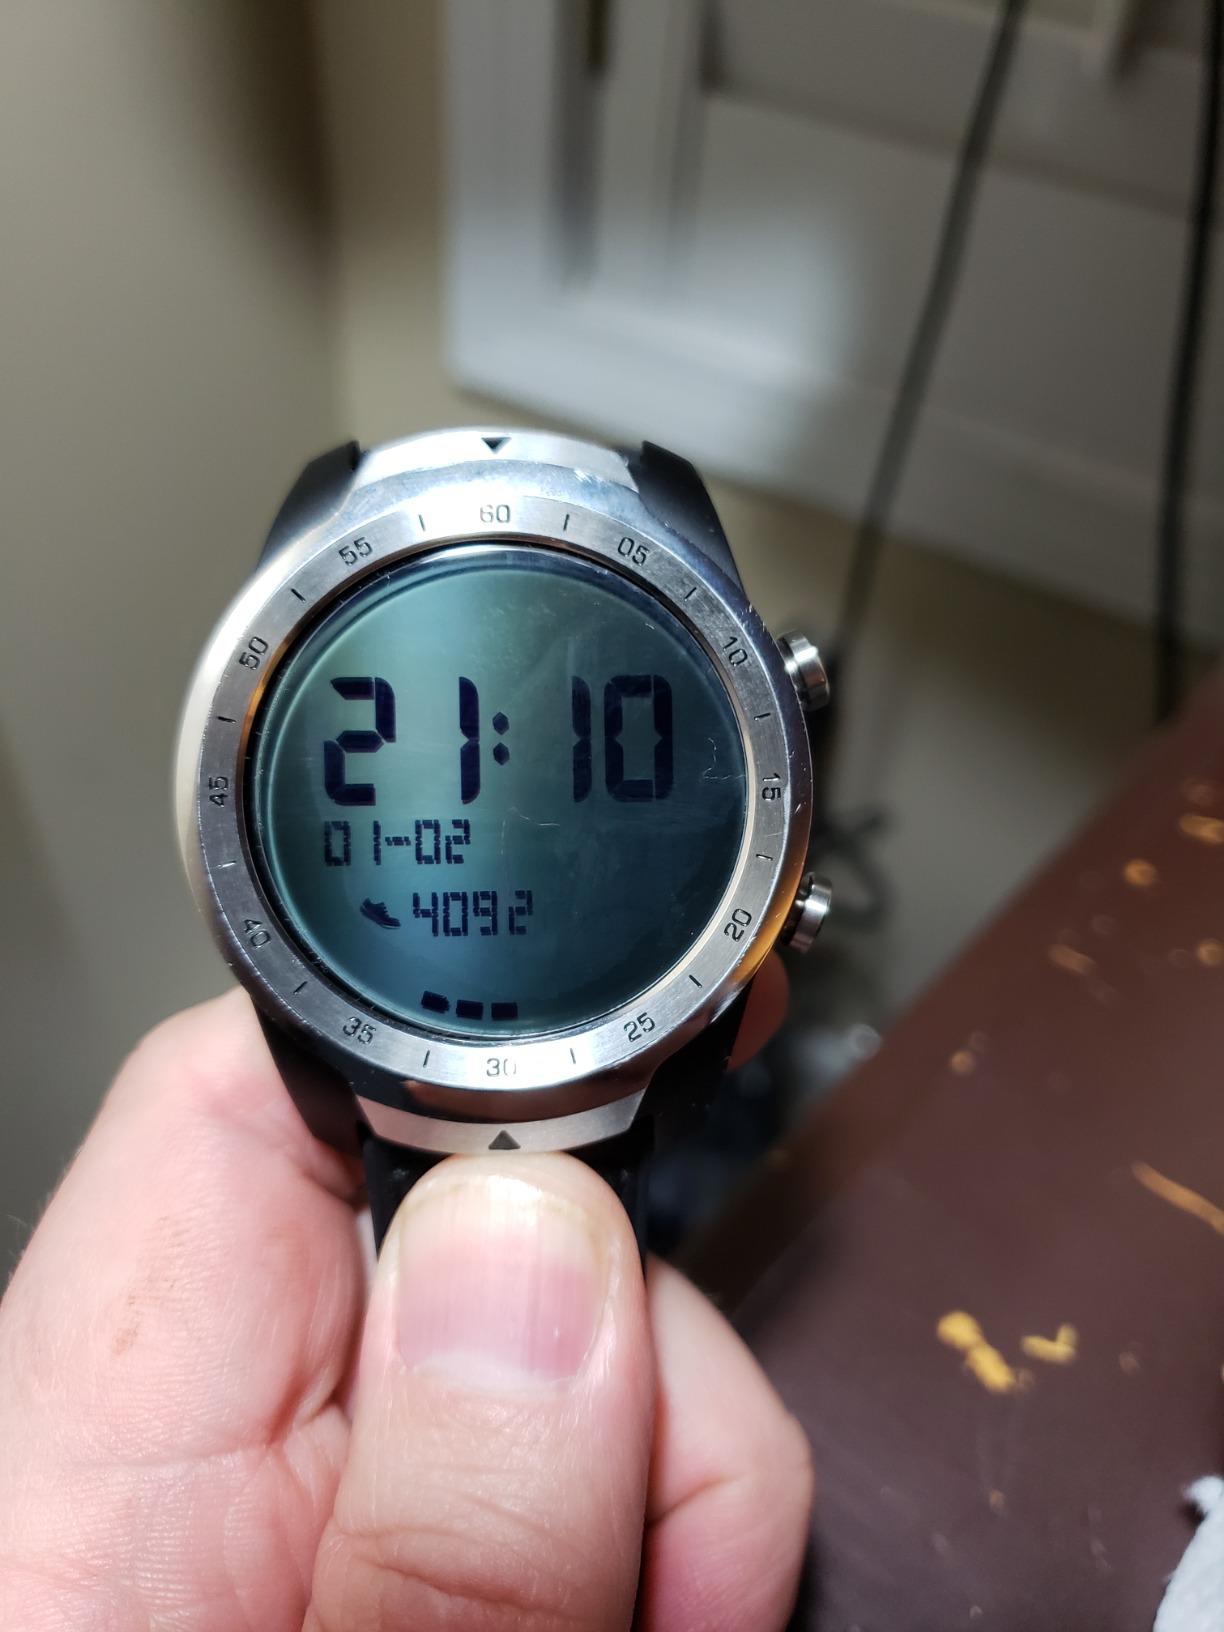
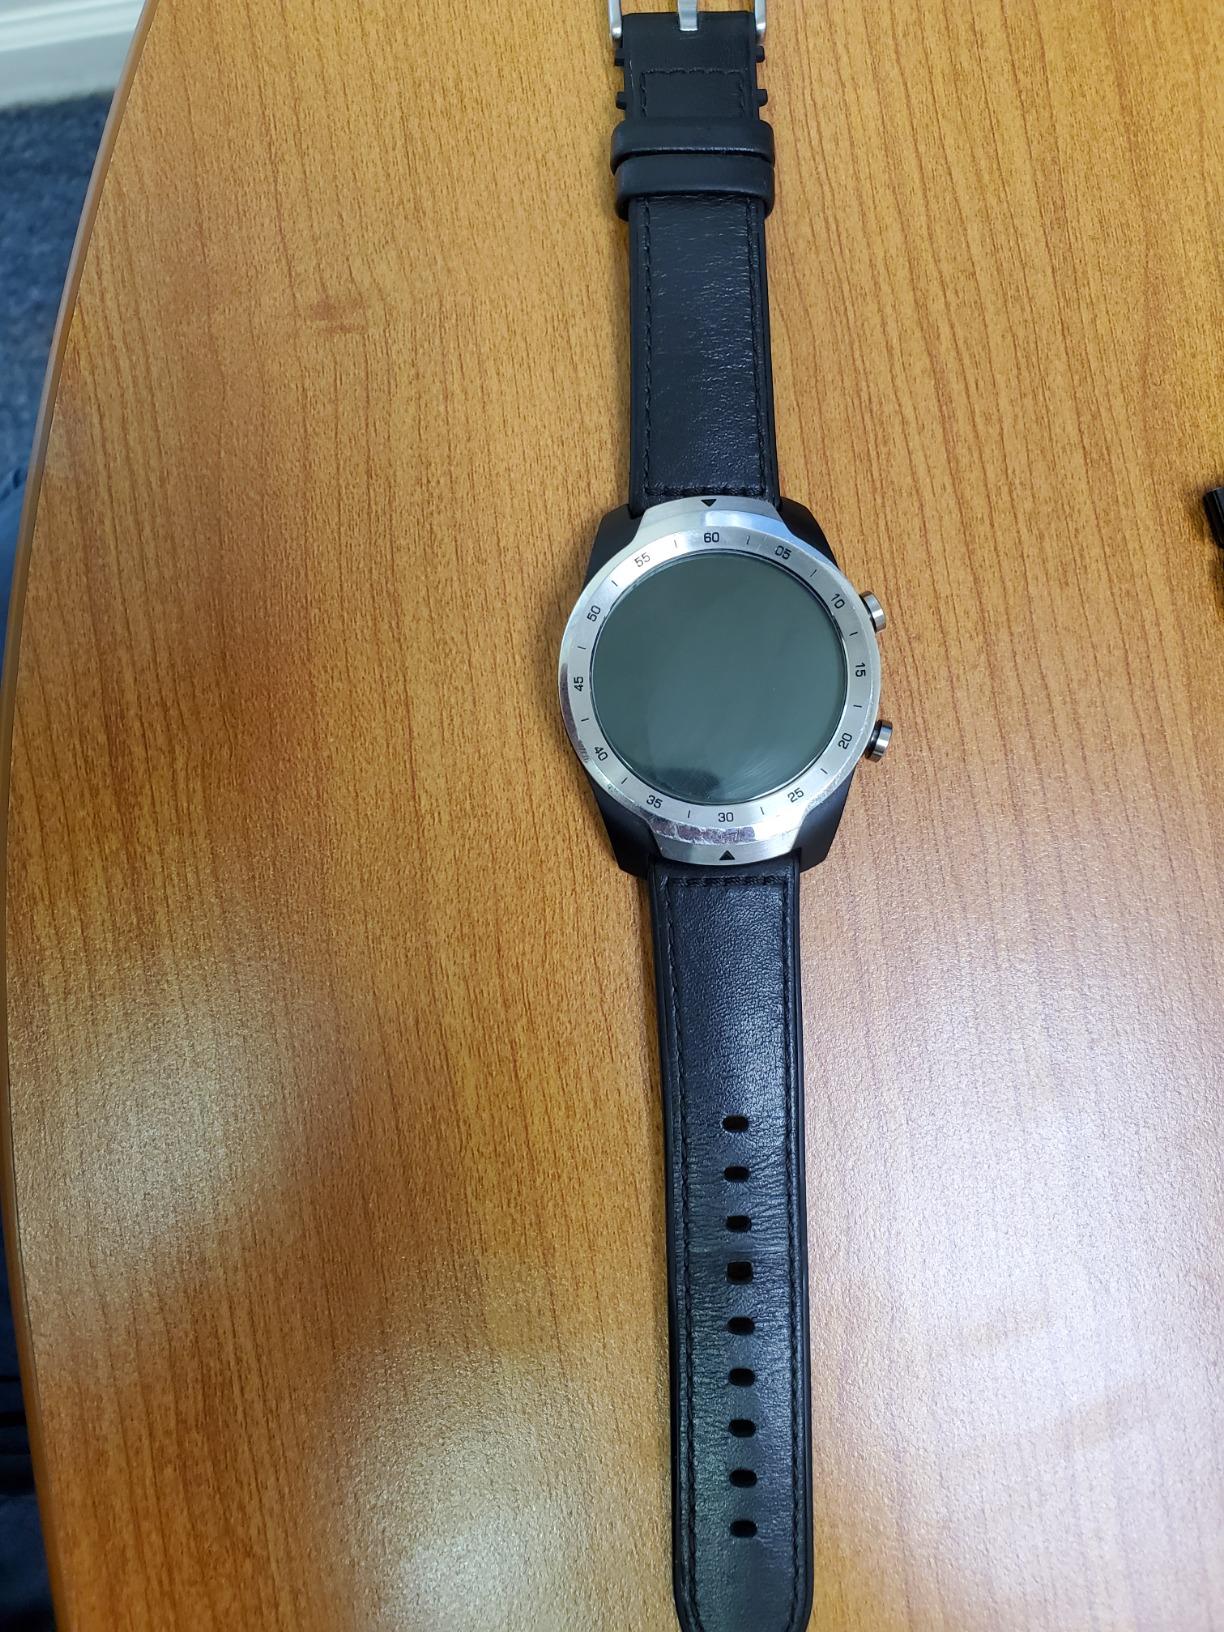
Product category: smartwatch
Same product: yes